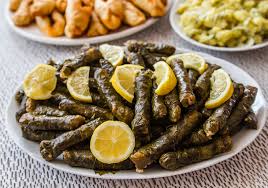
Yemek: yaprak_sarma